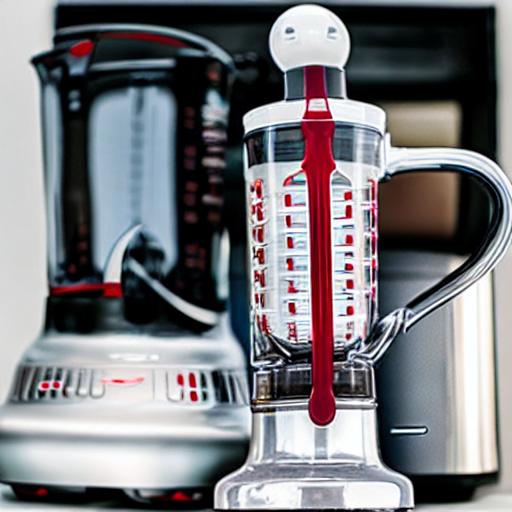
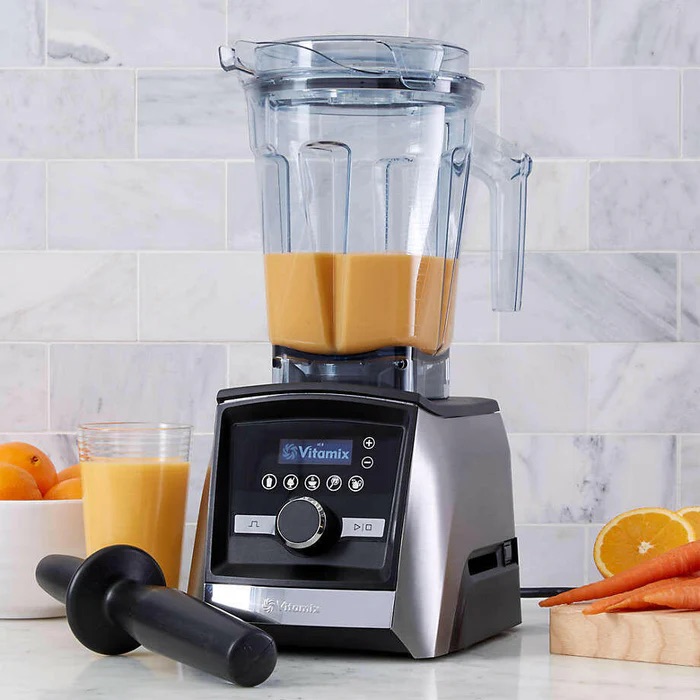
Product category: items_blender
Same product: no